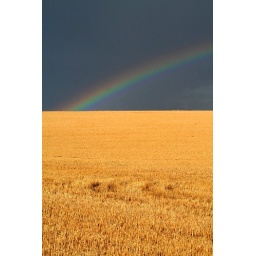
Rainbow over golden field